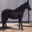
Label: horse